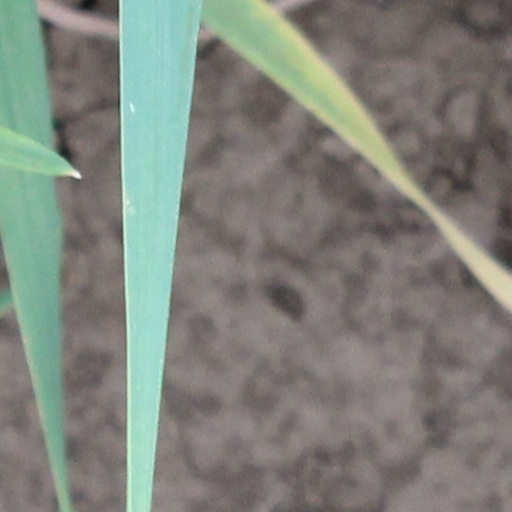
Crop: wheat